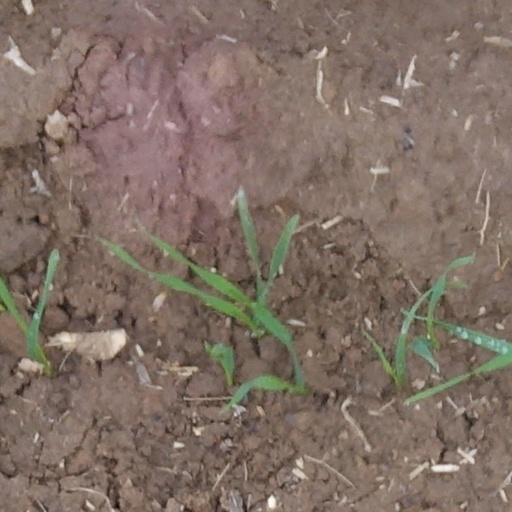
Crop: wheat